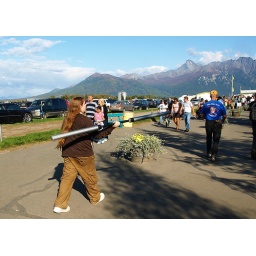
There used to be a guy in a white shirt to the left of Tess. Very distracting. I (heart) Photoshop!